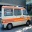
Label: ambulance